Capital City Service

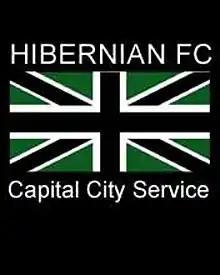

The Capital City Service (CCS) is a Scottish football hooligan firm associated with Hibernian F.C. and active from 1984 when the casual hooligan subculture took off in Scotland. Their roots were in the previous incarnations of hooligan groups attached to the club and also the wider Edinburgh and surrounding area's gang culture. They are more commonly known in the media and amongst the public as the Hibs Casuals, although within the hooligan network they may also be referred to as Hibs Boys.